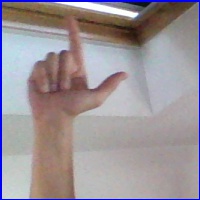
Letra: L